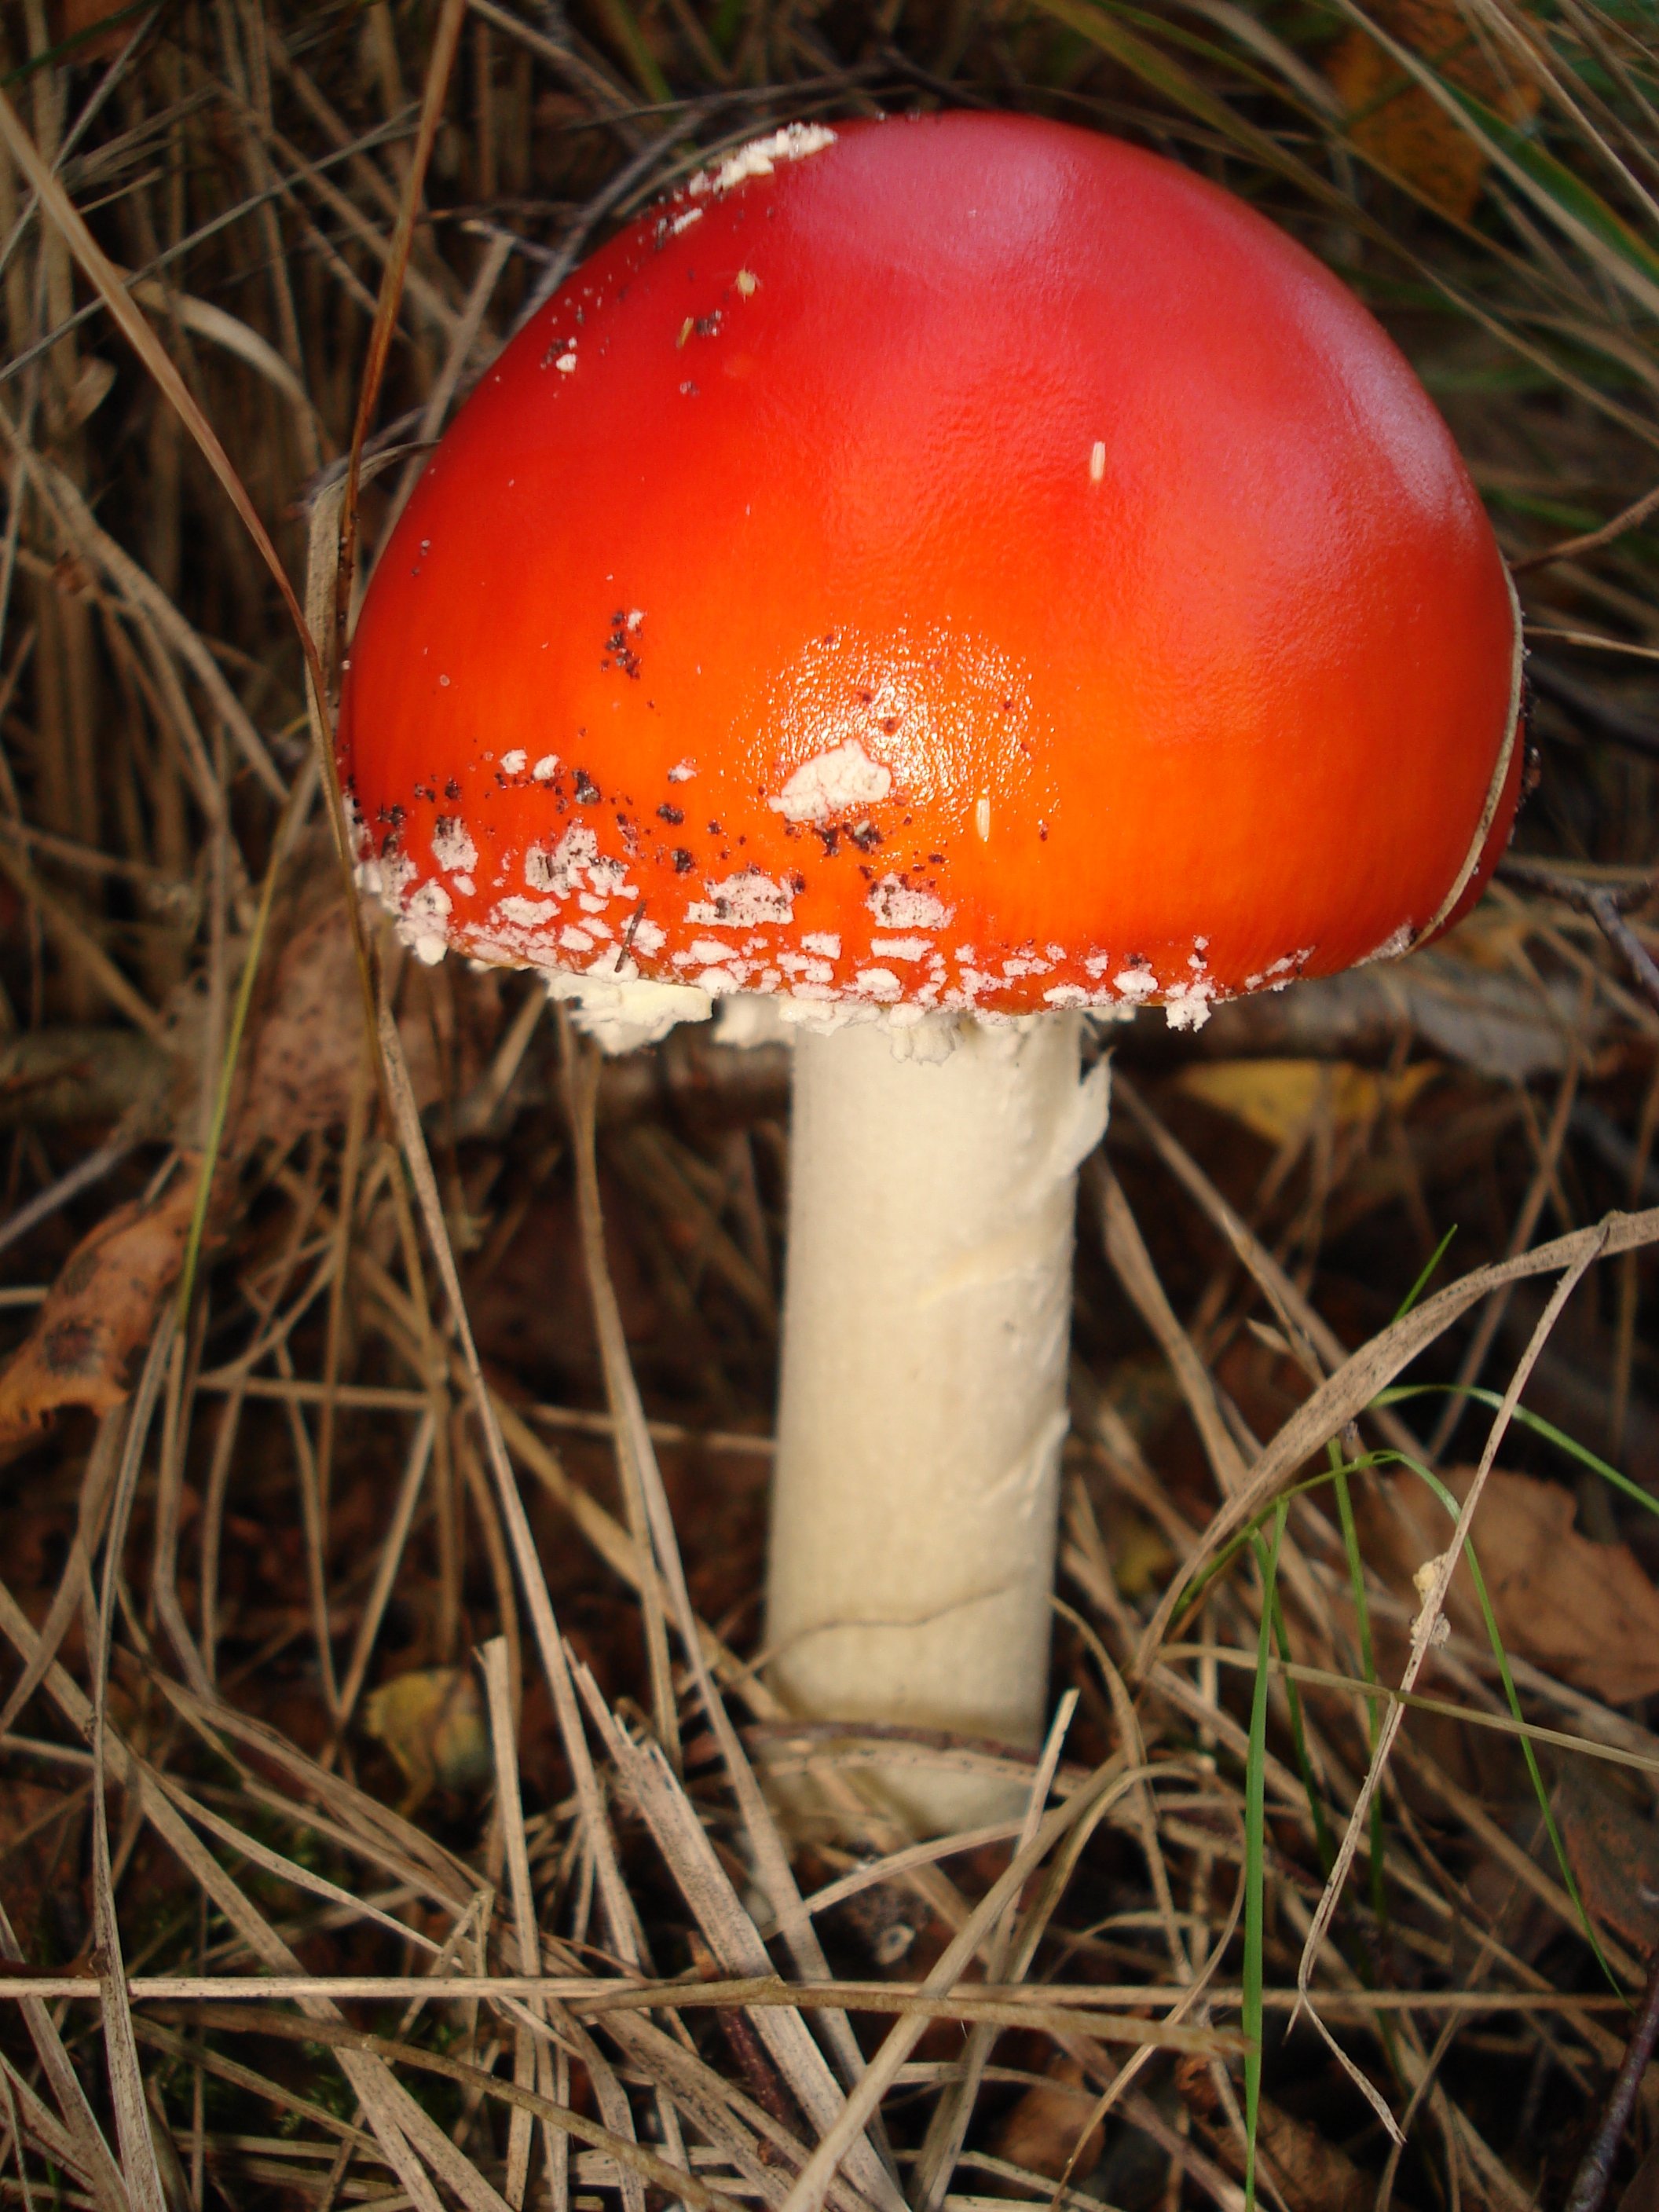
nature, autumn, soil, mushroom, close up, fungus, fly agaric, agaric, bolete, agaricus, macro photography, matsutake, edible mushroom, medicinal mushroom, agaricaceae, penny bun